Mary, Queen of the World Cathedral

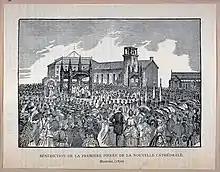
Benediction of the first stone used to build the cathedral, c. 1870

The construction of the cathedral was ordered by Mgr. Ignace Bourget, second bishop of Montreal, to replace the former Saint-Jacques Cathedral which had burned in 1852. His choice to create a scale model of Saint Peter's Basilica in Rome was in response to a rivalry with the Sulpician order who had been the feudal seigneurs of Montreal, and with the Anglican Church, both of which favoured the Neo-Gothic style instead. The site also sparked controversy due to its location in the western part of downtown, in a then predominantly English neighbourhood far from the homes of the French-Canadian church-goers.